Charles Joseph Fiscus

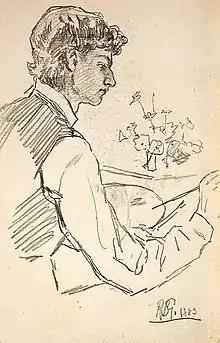
A Portrait of C.J. Fiscus at work by friend and fellow artist, Richard Buckner Gruelle

Being a student at the ISA allowed Fiscus to hone his skills as an artist and as an exhibitor. After holding two successful three-week public exhibits of faculty and student work, a bigger, bolder exhibit that included works by artists from around the world was planned for the ISA.